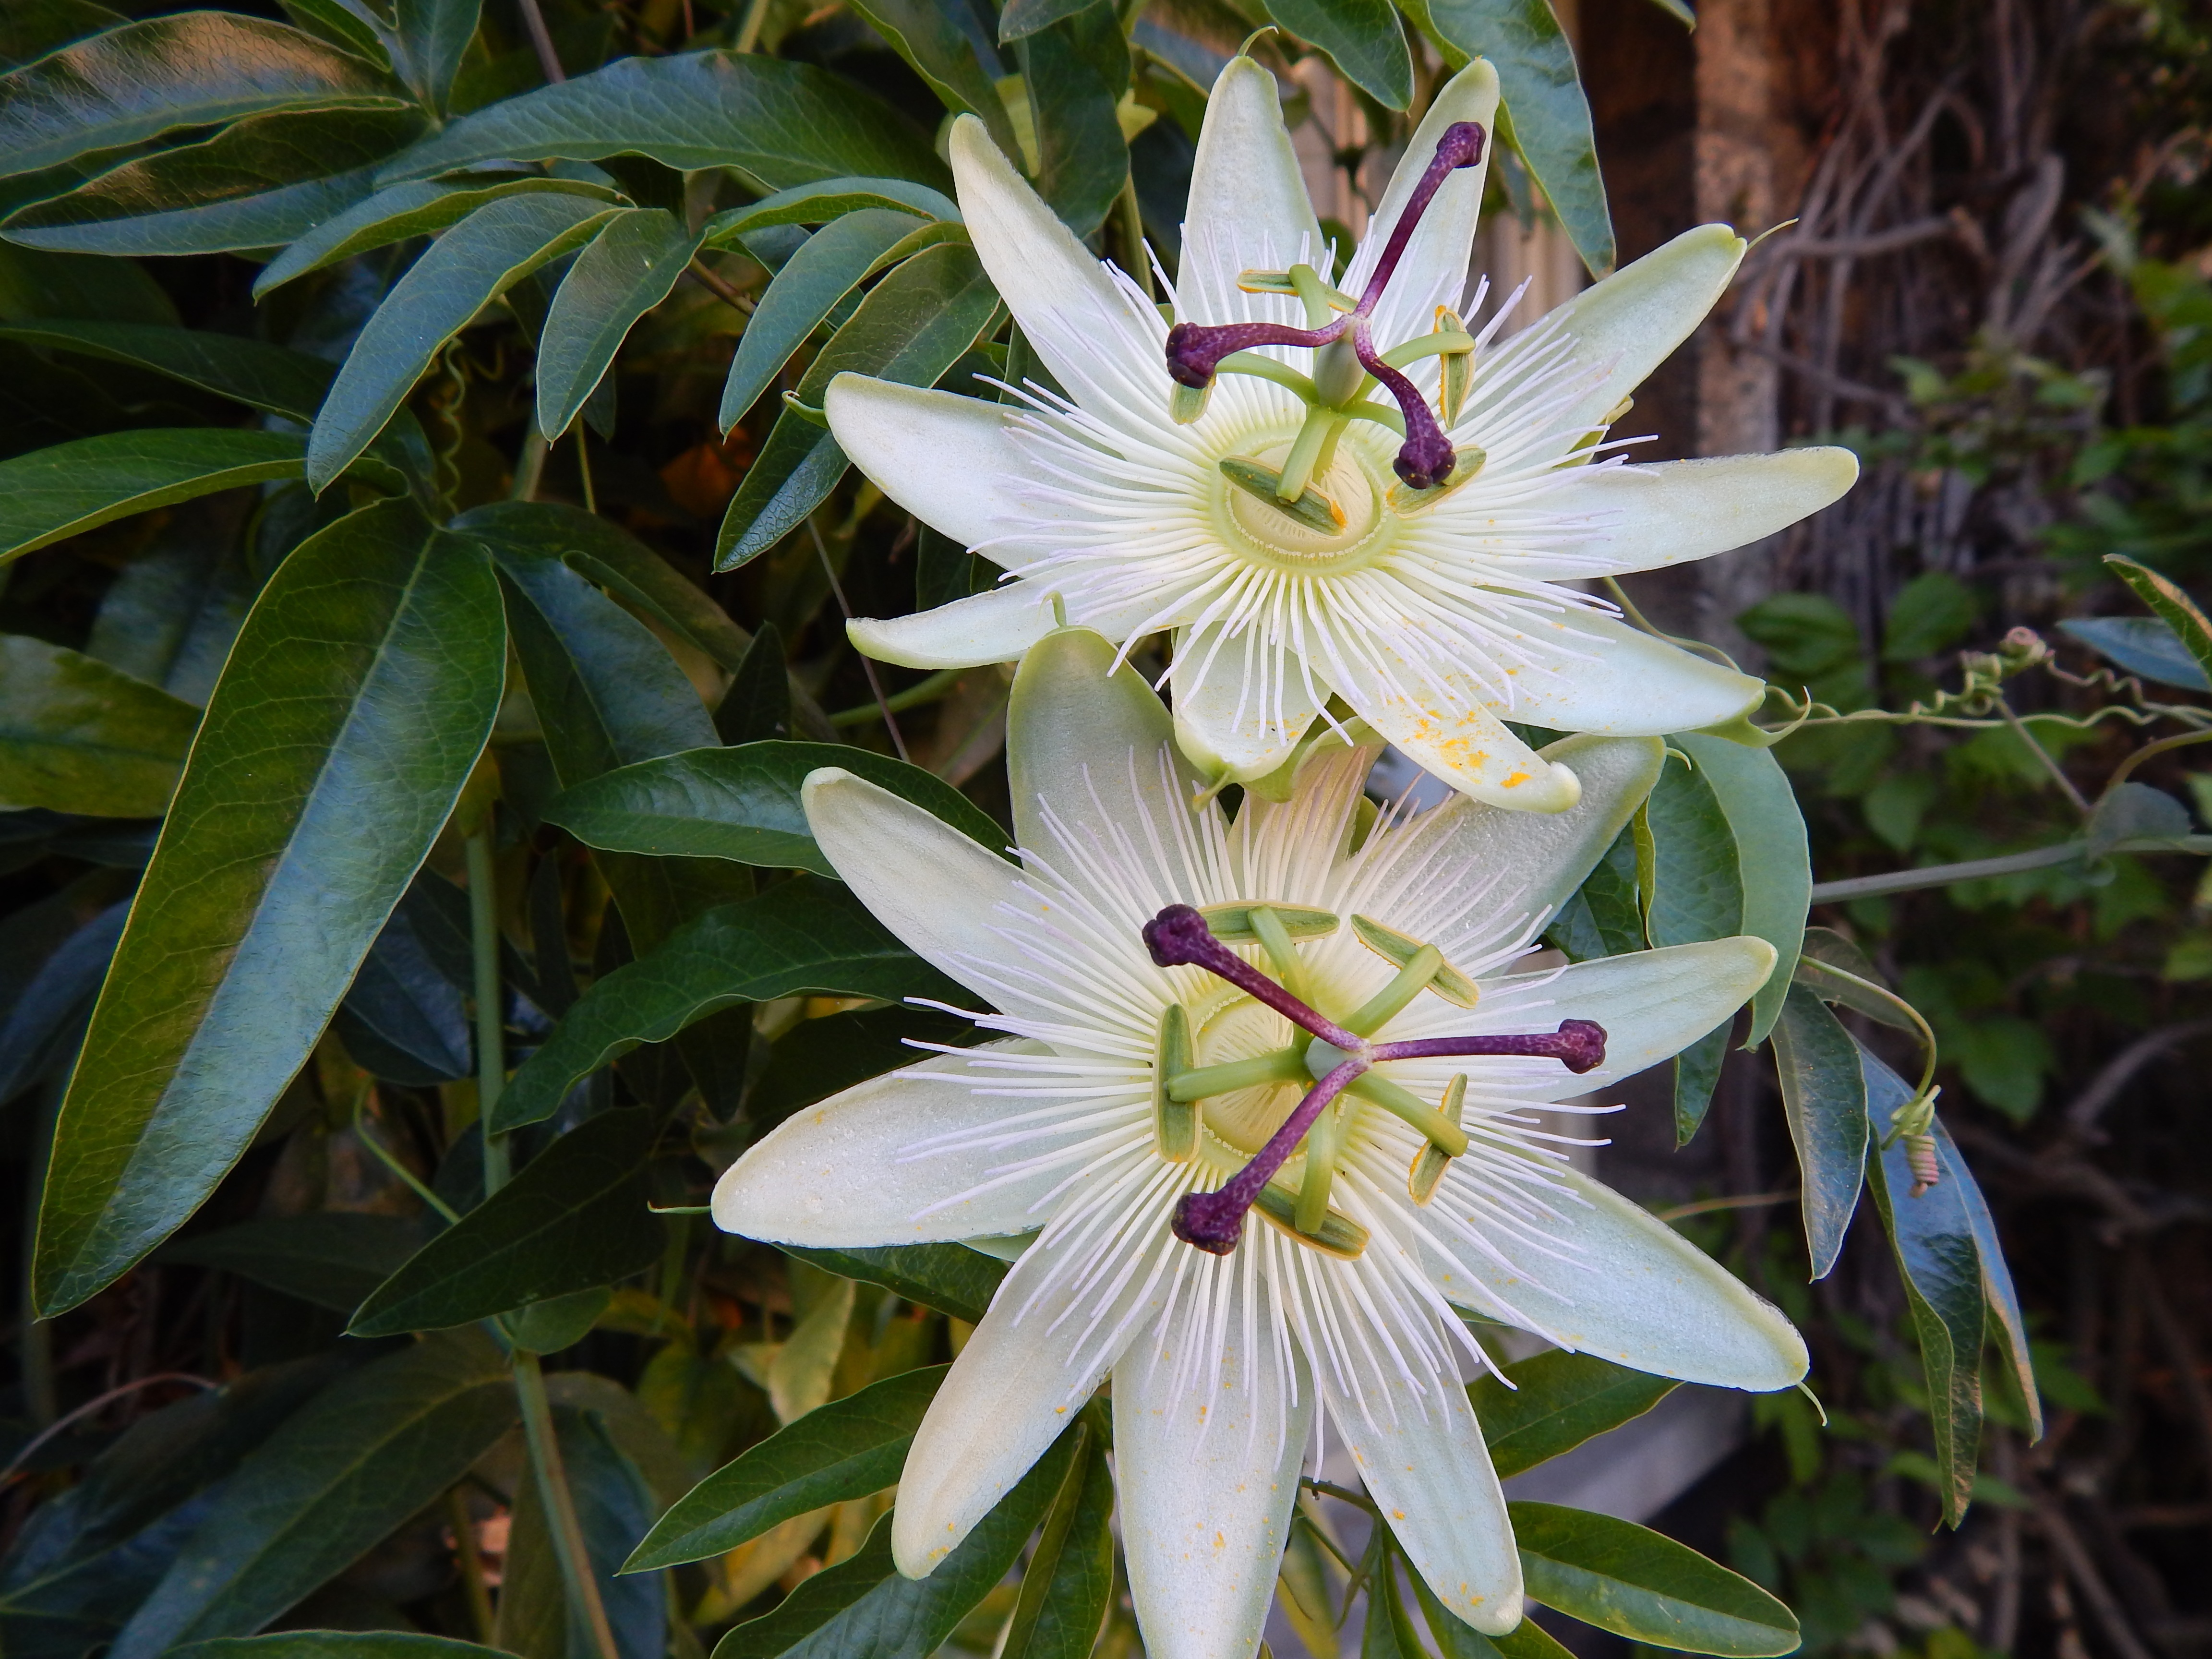
plant, flower, botany, flora, lily, passion flower, passiflora, passionflower, daylily, flowering plant, white blossoms, land plant, passion flower family